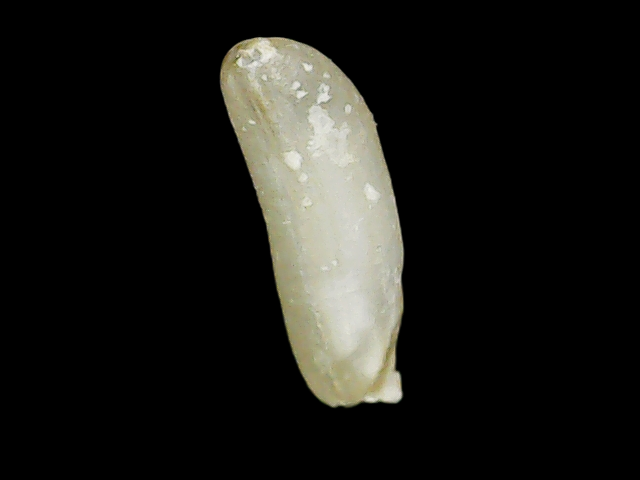
Rice variety: Binadhan24